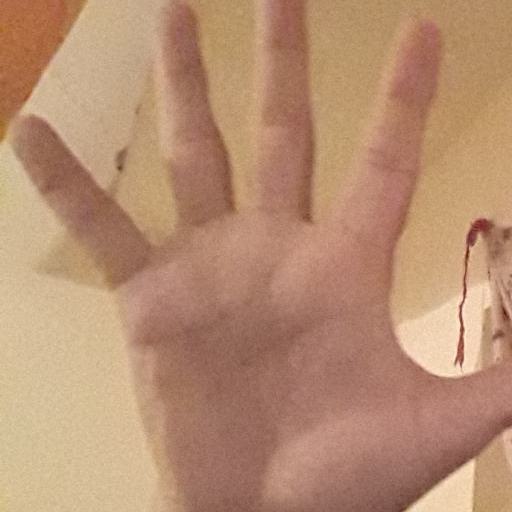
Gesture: palm